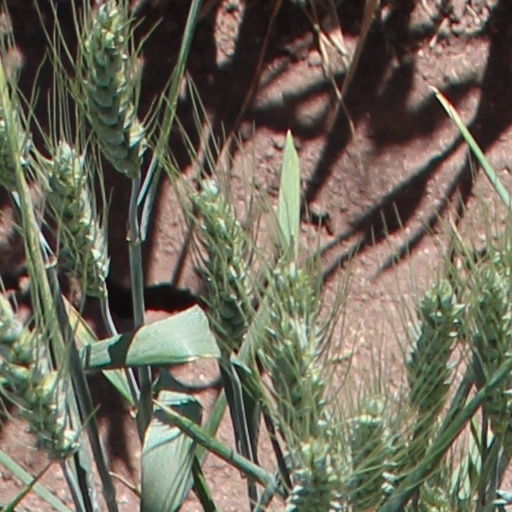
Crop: wheat